Furr High School

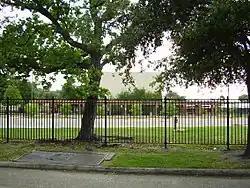

Ebbert L. Furr High School is a secondary school located in Houston, Texas, United States. Furr, which serves grades 9 through 12, is a part of the Houston Independent School District.